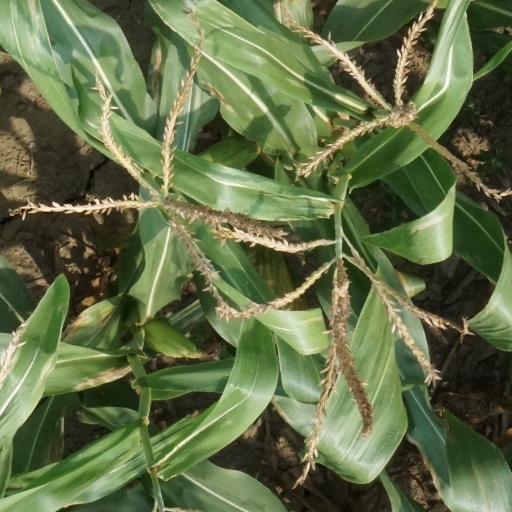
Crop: maize; corn